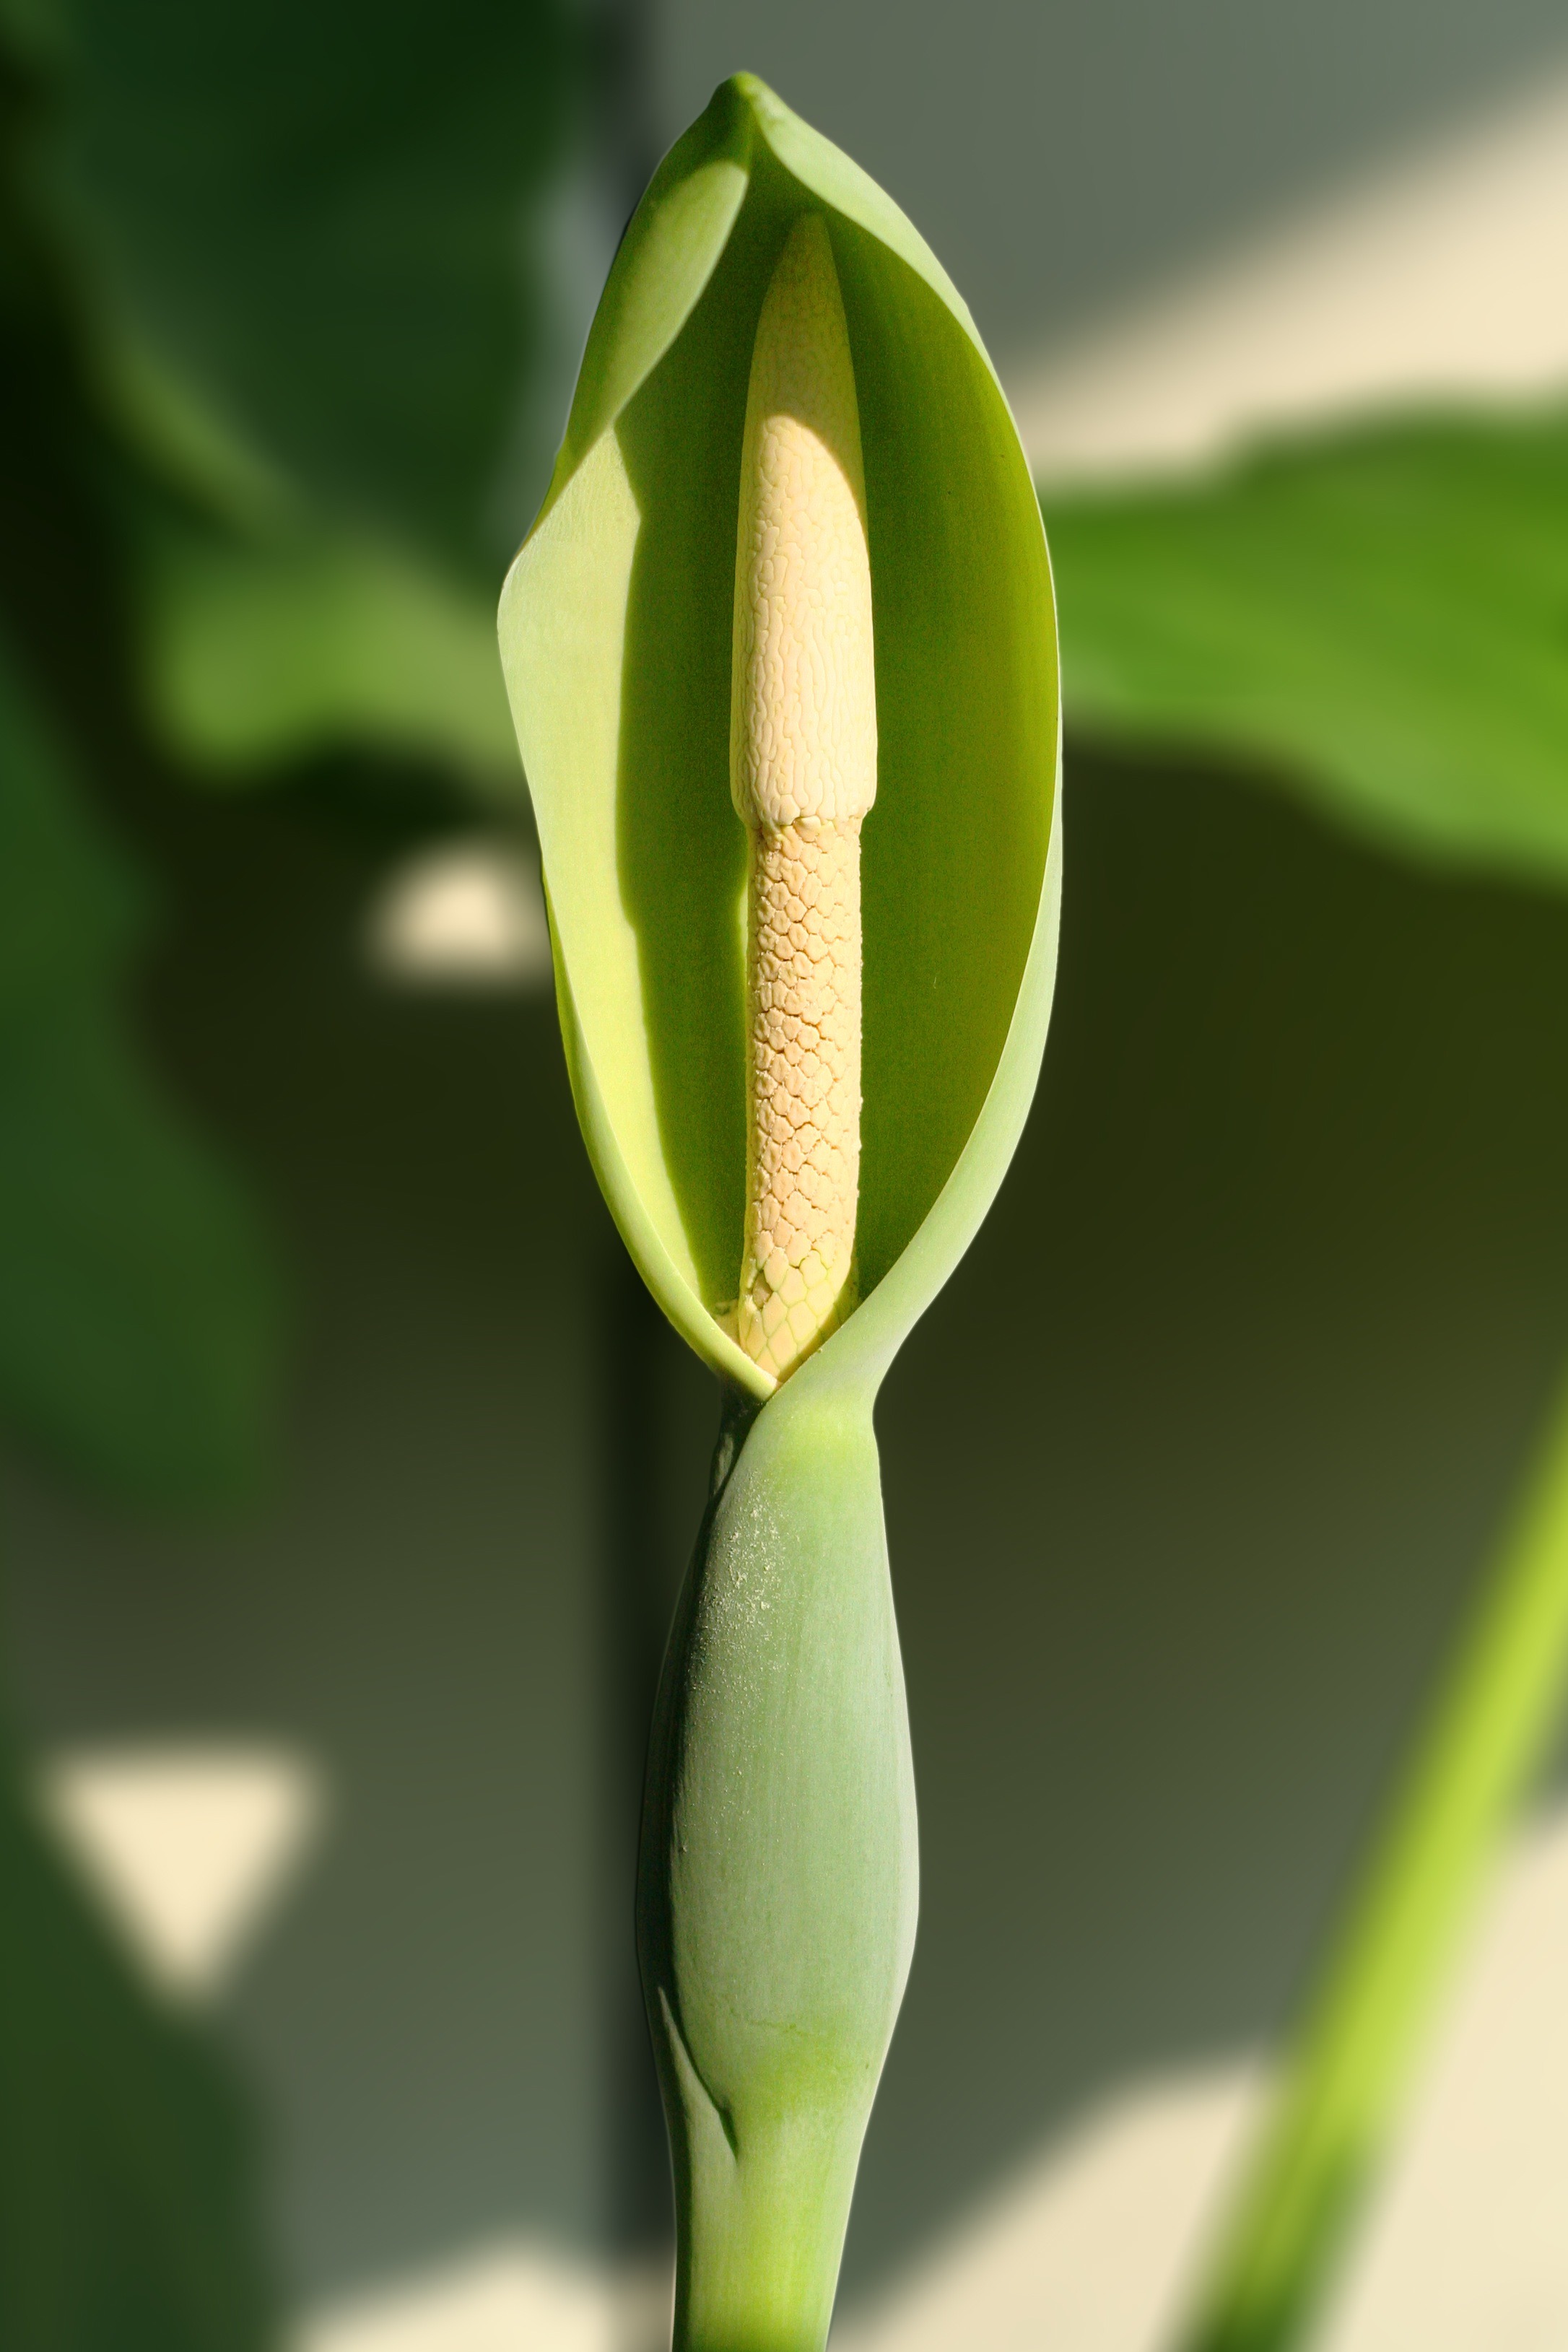
nature, blossom, plant, photography, leaf, flower, bloom, summer, spring, green, produce, macro, botany, blooming, yellow, flora, greenery, close up, outside, bud, arum, macro photography, flowering plant, plant stem, land plant, alocasia macrorrhizoz